On30 gauge

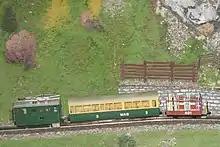
Swiss Oe gauge rack railway. Modell of Wengernalp railway (WAB)

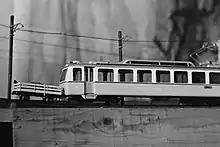
Probably oldest known gauge 0e vehicles in the MCB shortly after 1940. Rack railway train of the GN.

In the United States modelling in On30 dates back to the 1950s, using HO gauge wheels and locomotive chassis. The scale was popularised to some extent in the 1960s and 1970s by the writings of modellers such as Gordon North. An On30 layout, the Venago Valley (built by Bill Livingston) was featured in the June 1971 issue of "Railroad Model Craftsman" magazine. However, as there are very few prototype gauge railways in the United States, it remained very much a minority modelling area, especially when compared with modelling in On2 and On3.